Battle of Masaka

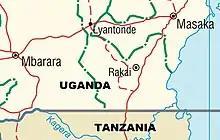
Map of southeastern Uganda showing Masaka and Mbarara

Meanwhile, Amin claimed that Tanzanian forces and mercenaries had seized a large portion of Ugandan territory. Facing questions from the international community, Tanzania insisted that its troops had only occupied land just over the Ugandan border. Tanzanian diplomats repeated Nyerere's proclamation that "Tanzania does not desire an inch of Ugandan territory" but evaded more specific questions about their troops' movements. After 24 Tanzanians were killed in an ambush at Lake Nakivale, the TPDF slowed its offensive. They dislodged the garrison of Kalisizo, a town south of Masaka, inflicting heavy casualties. The Ugandans that retreated to Masaka were in a panicked state and demoralised the troops stationed there. Anticipating conflict, most of the civilian population, including the mayor, fled the town. The civilians mostly left out of fear of Masaka's garrison, as the Ugandan military was notorious for harassing civilians. At the recommendation of an Indian diplomat, the municipality's South Asian community evacuated.